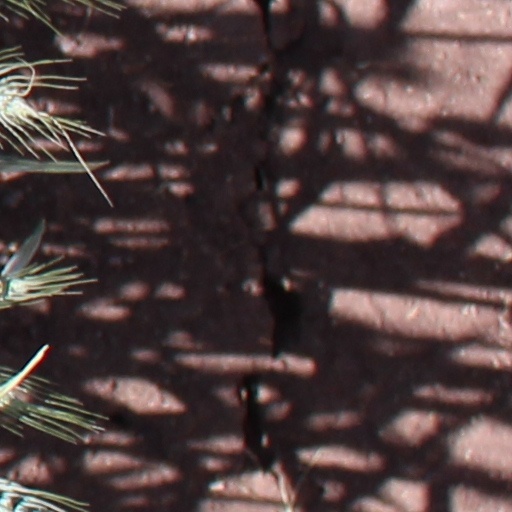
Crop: wheat